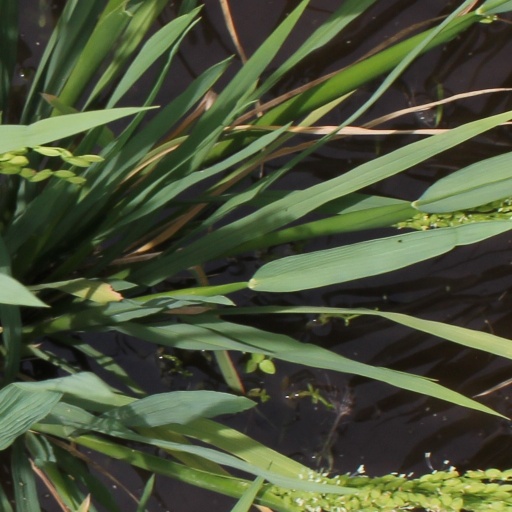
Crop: rice